Bruce Wilkinson

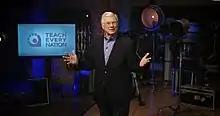
Bruce Wilkinson speaking

Bruce Wilkinson is an American Christian preacher, speaker and writer best known for his book "The Prayer of Jabez". He also founded Walk Thru the Bible, an evangelical Christian educational organization, with Howard Hendricks, as well as Teach Every Nation, an Evangelical parachurch organization.